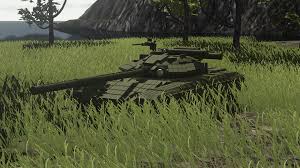
Label: Tank